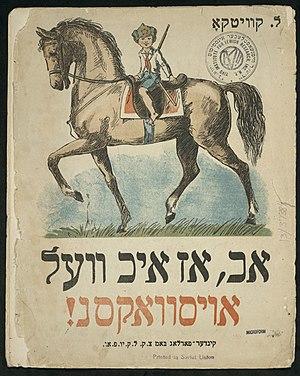
L’histoire des Juifs en Ukraine est la partie de l’histoire du peuple juif qui se déroule dans les territoires de l’actuelle Ukraine et la succession des manifestations du judaisme dans le paysage religieux ukrainien.
Leib Kvitko, ou Leyb Moiseyevich Kvitko, ou Lev Moïsseïevitch Kvitko, né le 11 novembre 1890 dans le village de Goloskovo et mort le 12 août 1952 à Moscou, est un écrivain russe et soviétique de langue yiddish.